Telephone newspaper

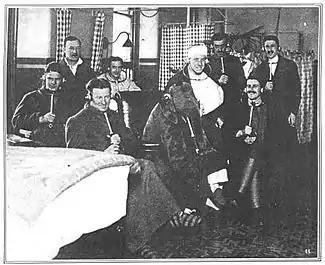
Hospitalized British soldiers, joined by their toy elephant mascot (center), enjoying the Electrophone service (1917)

The Electrophone, established in London in 1895, was similar in operation to the Paris Théâtrophone. The company worked closely with the National Telephone Company, and later with the British Post Office, which took over the national telephone system in 1912. The service's main focus was live theatre and music hall shows, plus, on Sundays, church services. On a few special occasions, it also shared programs with the Théâtrophone, employing a telephone line that crossed the English Channel. Listeners ranged from hospital patients to Queen Victoria.